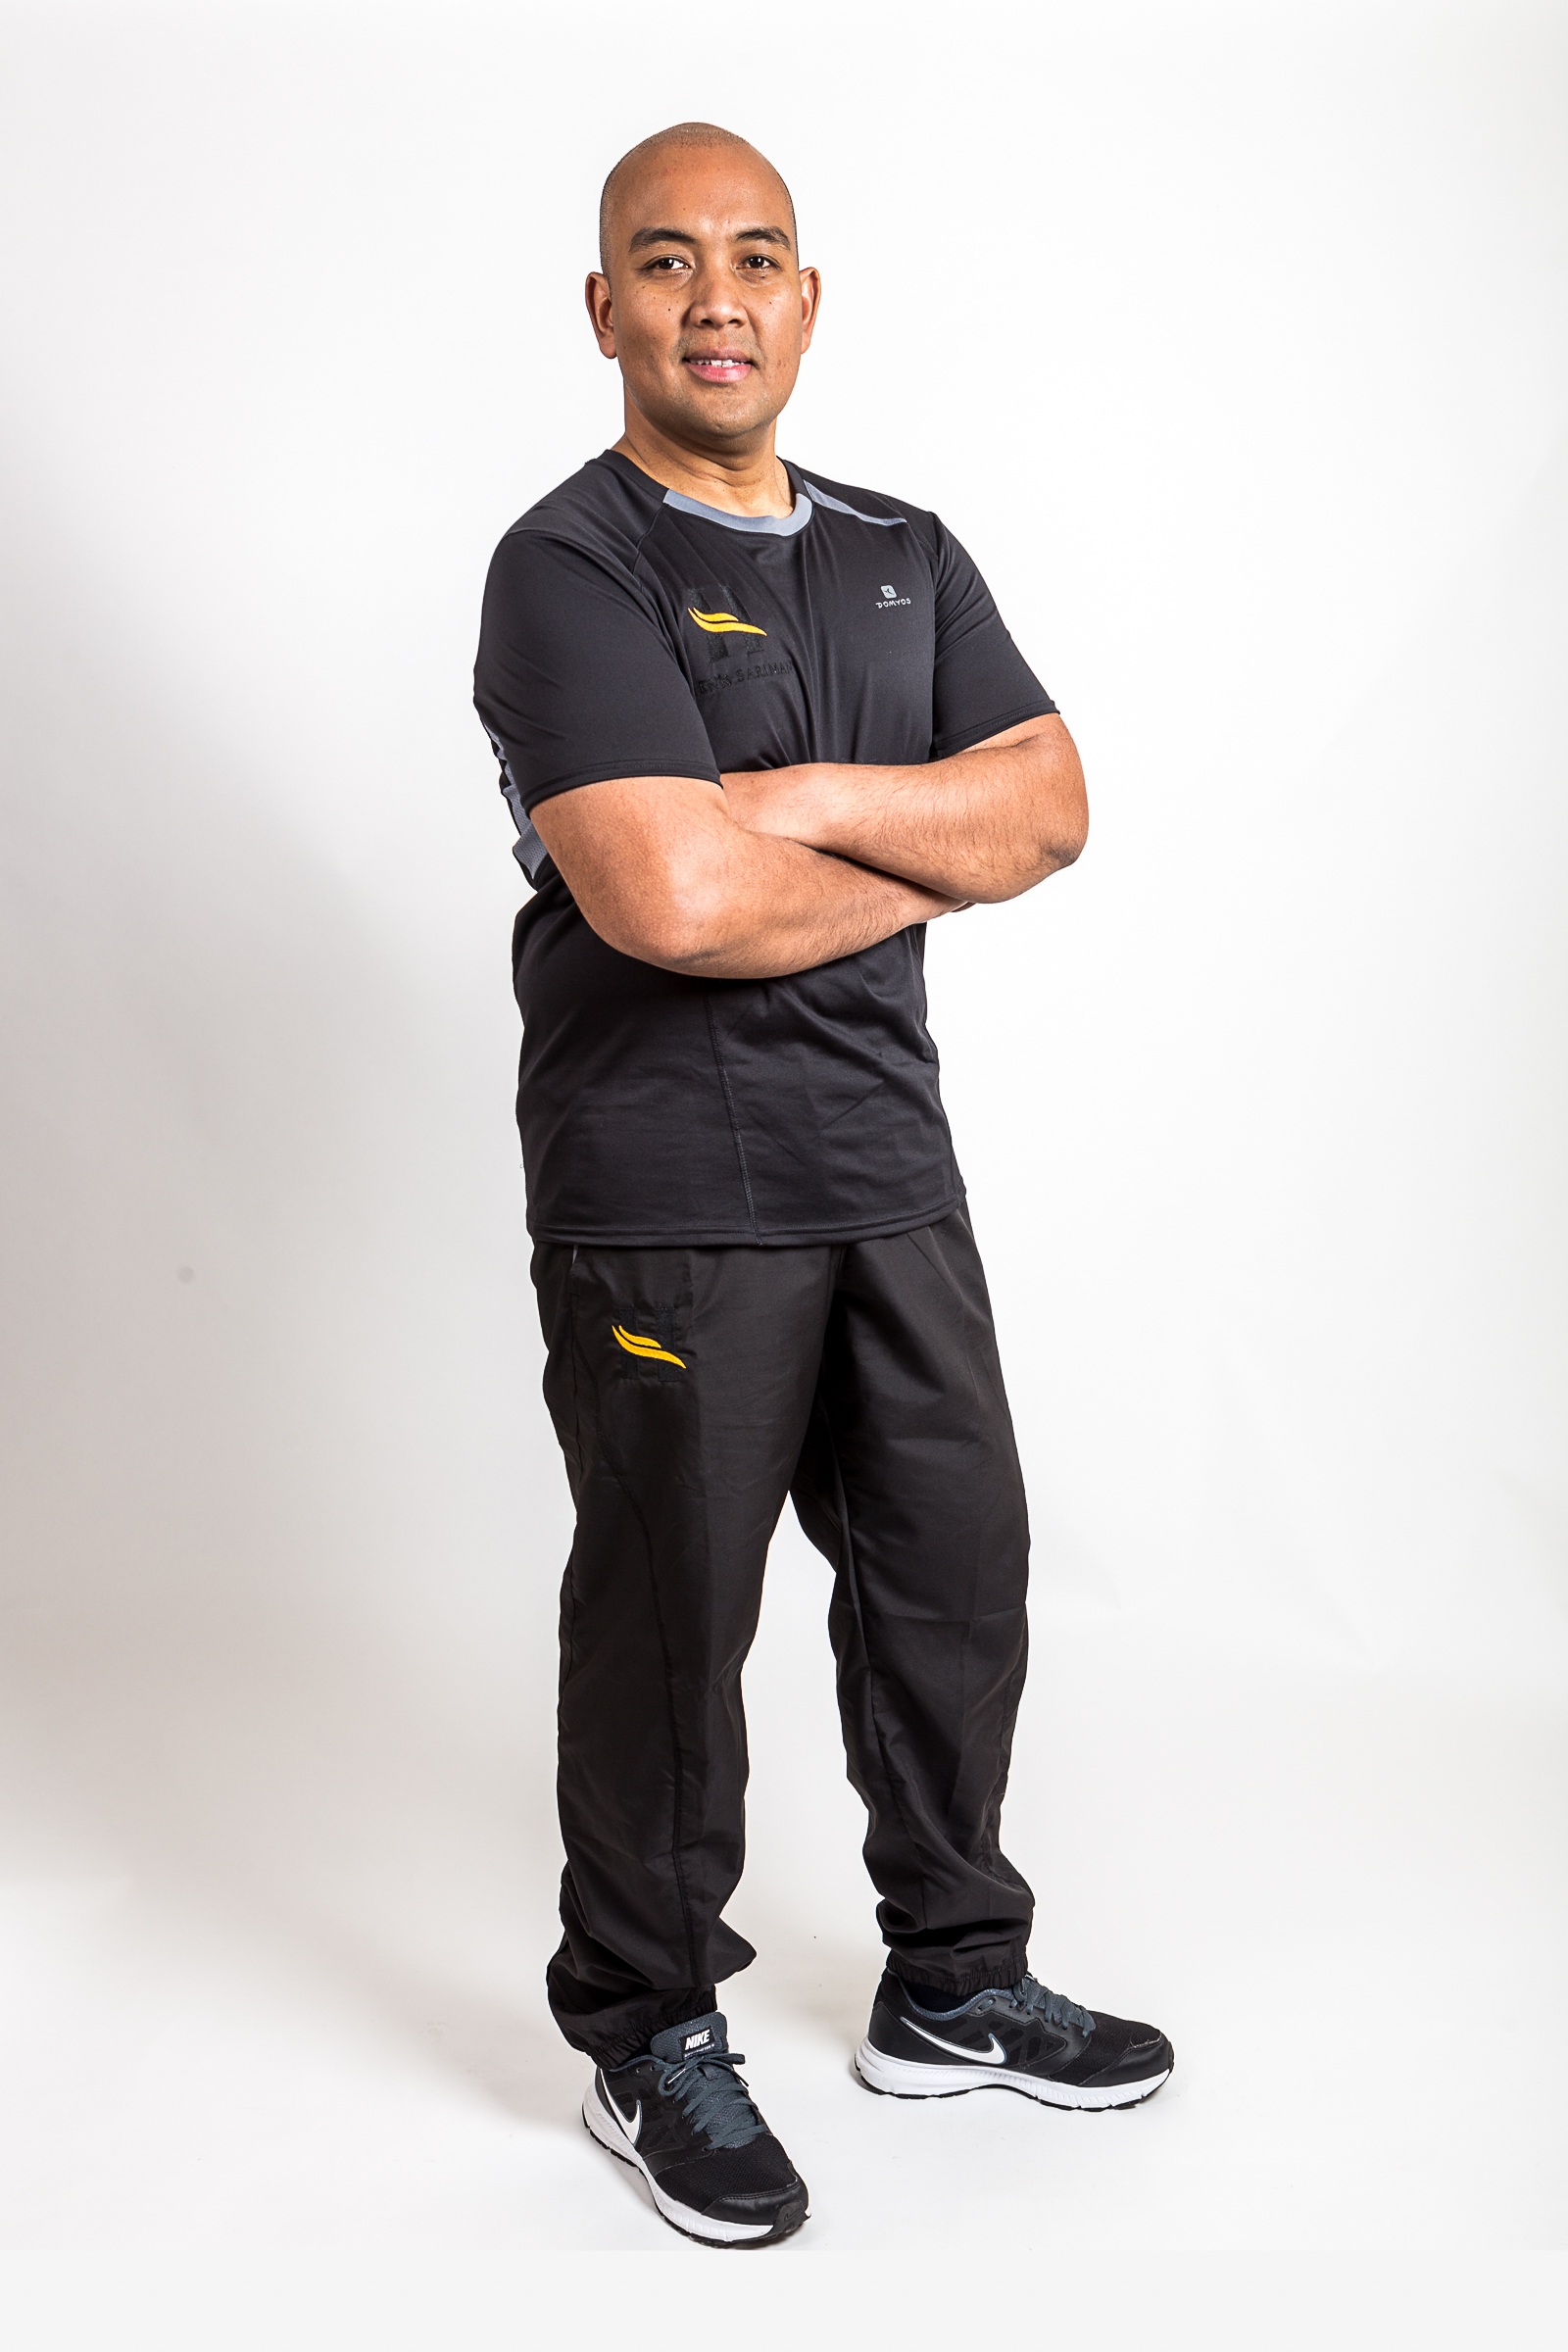
clothing, arm, fitness, trainer, muscle, gentleman, coach, personally